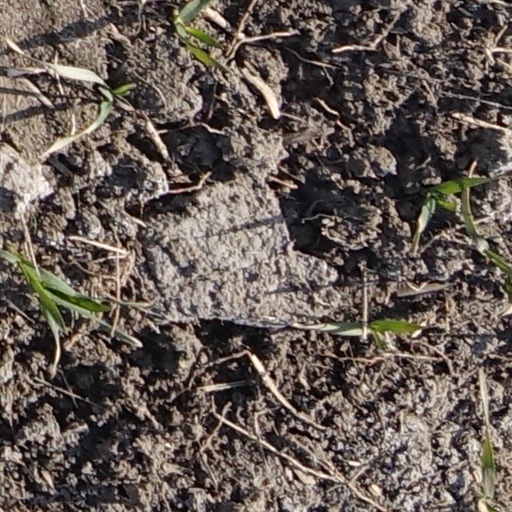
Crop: wheat